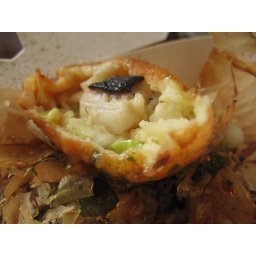
It came in a little vented paper boat with a pair of mini chopsticks.